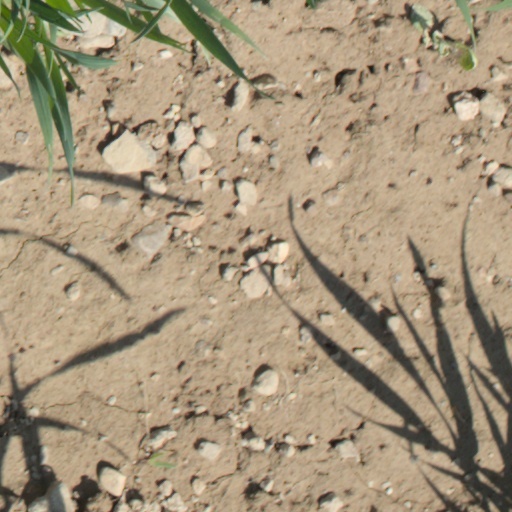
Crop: wheat